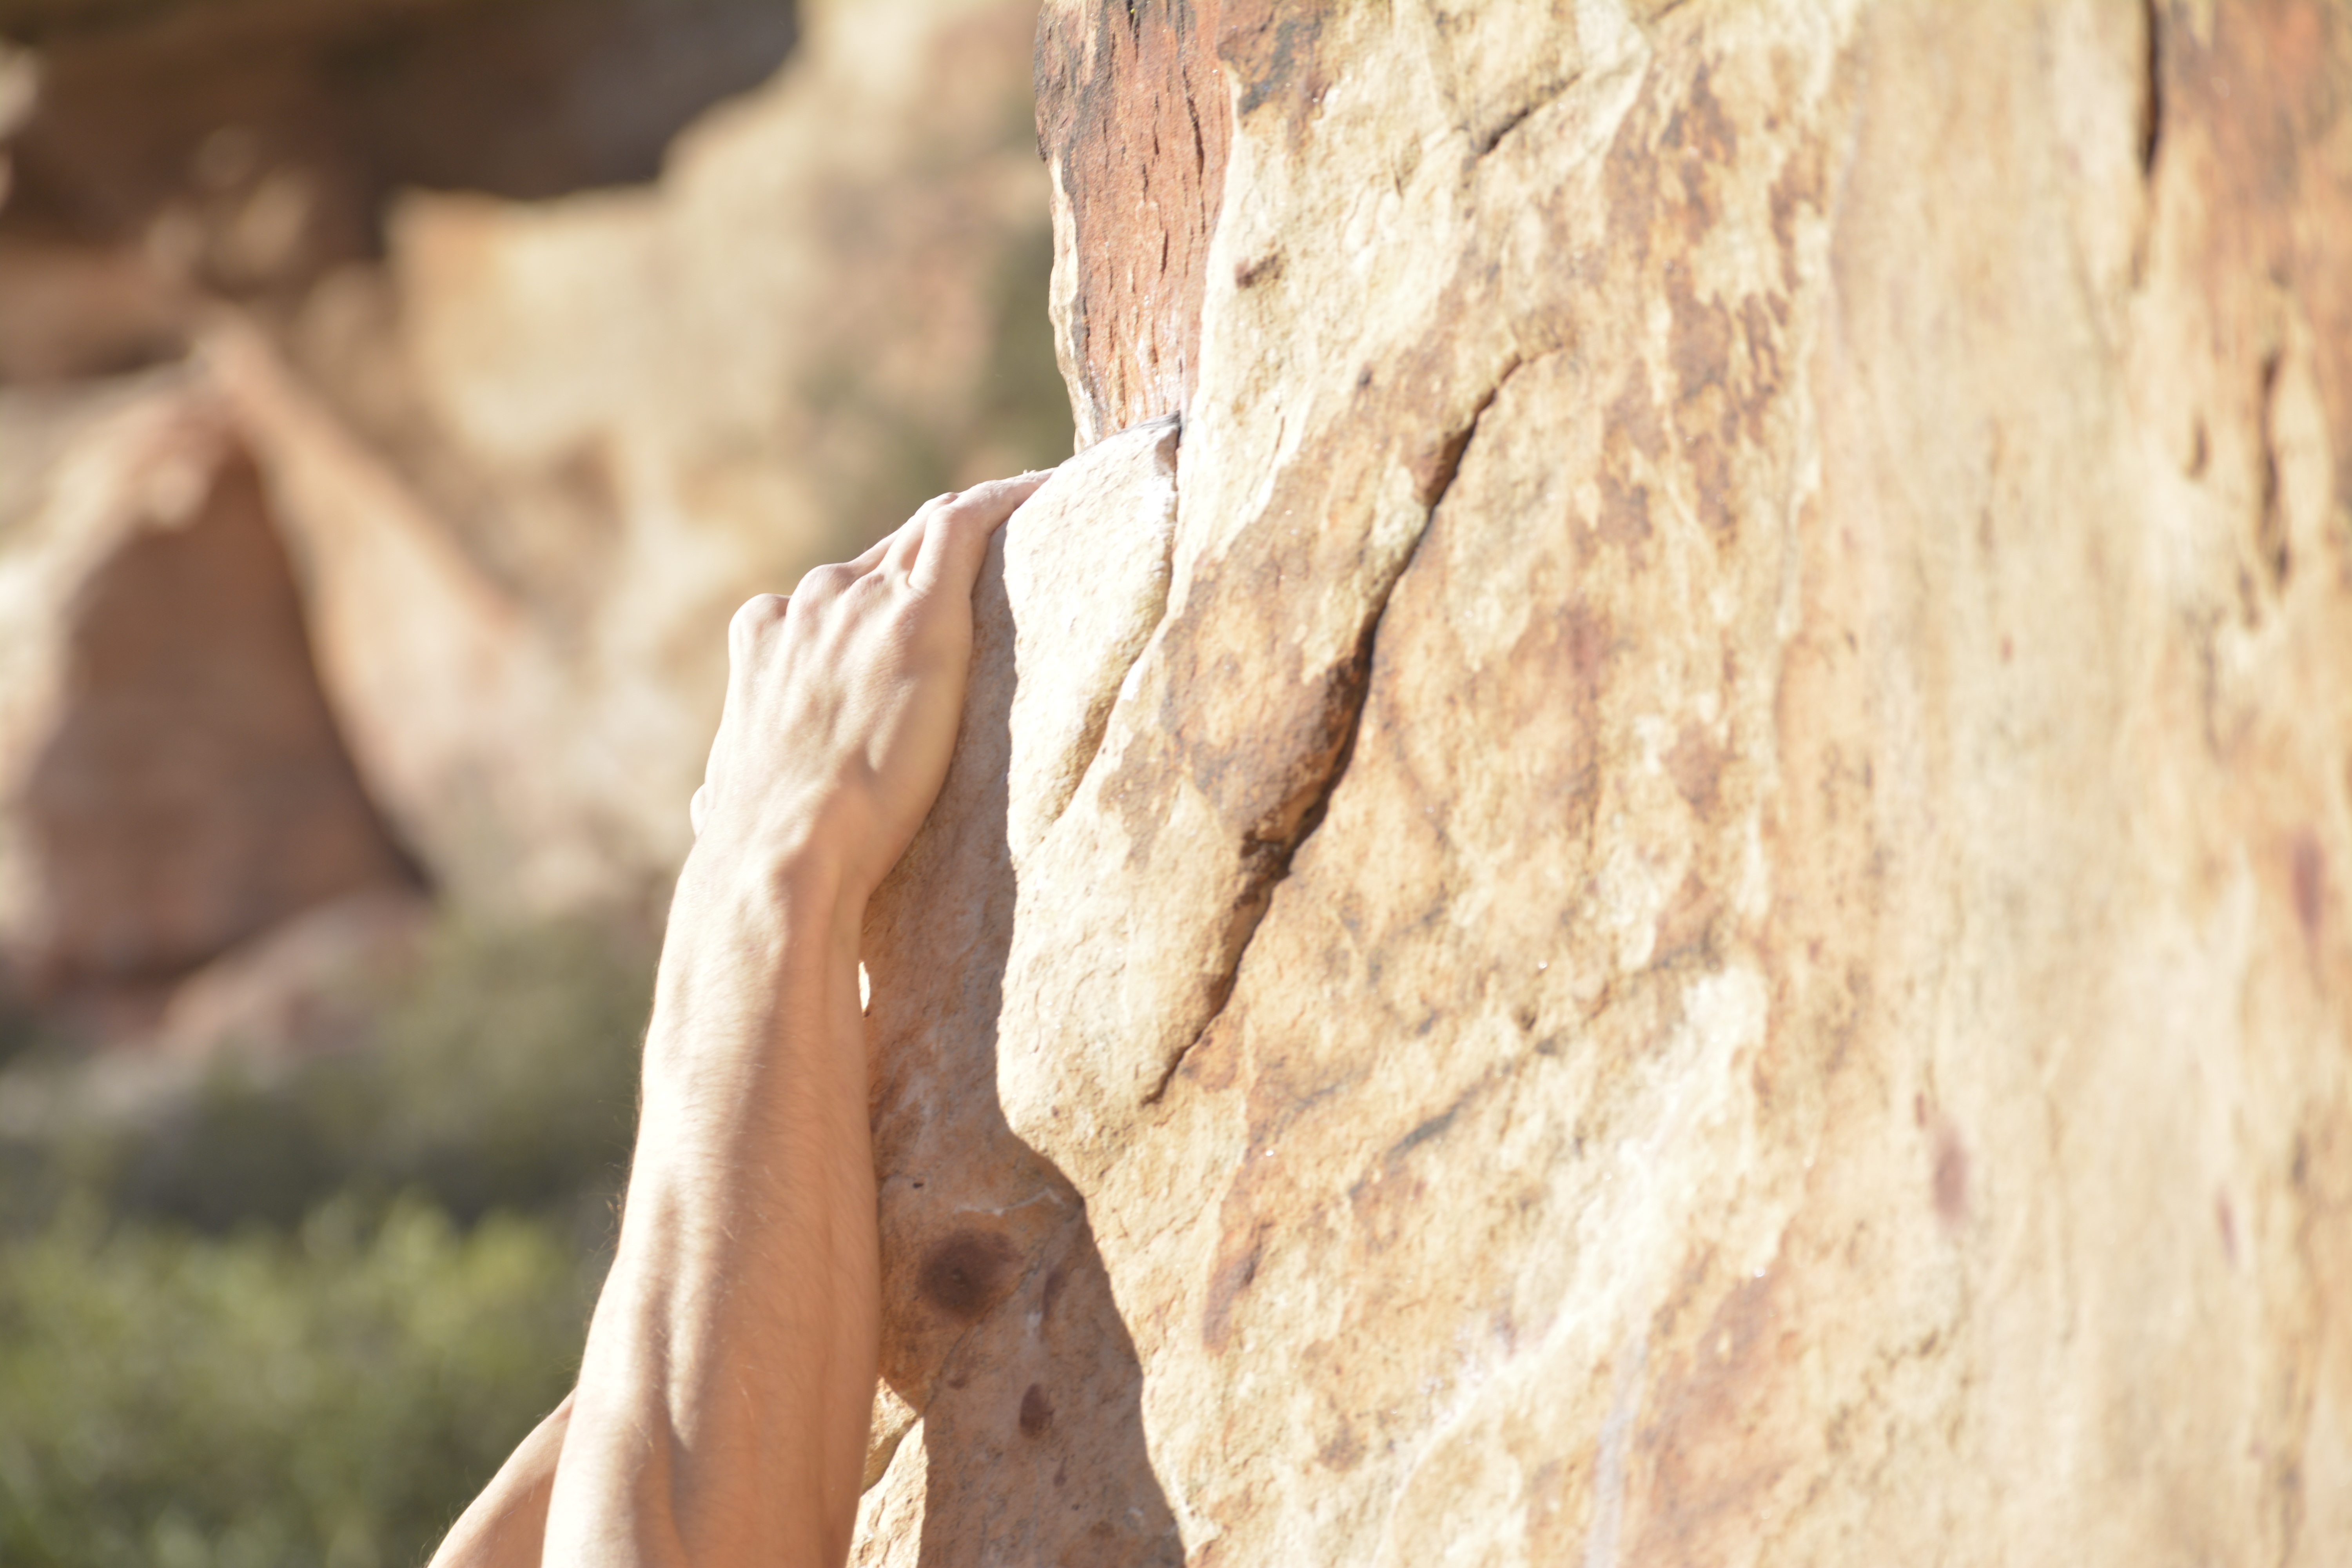
hand, tree, rock, wood, adventure, recreation, climbing, rock climbing, material, rocks, geology, sports, roche, outdoor recreation, sport climbing